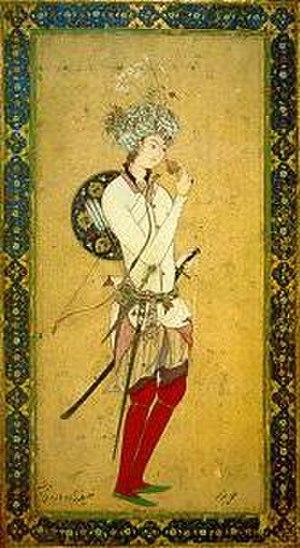
Staurakios ou Stauracius, né vers 778 et mort le 11 janvier 812, fut un empereur byzantin en 811 durant deux mois et il co-règna avec son père Nicéphore Iᵉʳ de 803 à 811. Dans leur règne, Nicéphore Iᵉʳ et Staurakios sont confrontés à une querelle des images dans la période iconoclaste. Ils vont adopter une politique de restauration des images. Ensuite, ils vont faire des réformes économiques pour rétablir la stabilité dans l'empire. Incidemment, il y a aura un retour de divers impôts et de taxations. Au niveau de la politique extérieure, les Bulgares se montrèrent des ennemis puissants. À la bataille de Pliska le 26 juillet 811, face au Khan Kroum, les Byzantins furent anéantis. Dans cette bataille, Nicéphore Iᵉʳ fut tué et son fils gravement blessé au dos. Étant donné sa blessure potentiellement mortelle et donc de son incapacité à exercer le pouvoir, Staurakios ne règne que deux mois, du 26 juillet au 2 octobre 811. Son beau-frère, Michel Rhangabé, prit par la force le pouvoir avec l'aide des sénateurs à la suite d'un complot déjoué par celui-ci dans le but de l'aveugler. Devant ce fait accompli, Staurakios abdiqua, enfila l'habit monastique et se retira au monastère de Syméon.
Hâroun ar-Rachîd ben Muhammad ben al-Mansûr également connu sous son nom de règne Hārūn ar-Rašīd, né en 765 à Ray et mort à Tûs en 809, est le cinquième calife abbasside qui succède à son frère al-Hâdî en 786 et règne jusqu'à sa mort en 809.
Le Maroc, ou depuis 1957, en forme longue le royaume du Maroc, autrefois l'Empire chérifien, est un État unitaire régionalisé situé en Afrique du Nord. Son régime politique est une monarchie constitutionnelle. Sa capitale est Rabat et sa plus grande ville Casablanca.
Une alliance abbasido-carolingienne a été tentée et partiellement formée au cours des huitième et neuvième siècles au travers d'une série d'ambassades, de rapprochements et des opérations militaires conjointes entre les empires Francs carolingiens et le califat abbasside ou les souverains musulmans pro-abbasside en Espagne.
Wirt und Gast, oder Aus Scherz Ernst est le deuxième opéra composé par Giacomo Meyerbeer. Le livret, établi d’après le conte tiré des Mille et Une Nuits intitulé « Histoire du dormeur éveillé », est de Johann Gottlieb Wohlbrück. La création eut lieu au Hoftheater de Stuttgart le 6 janvier 1813.